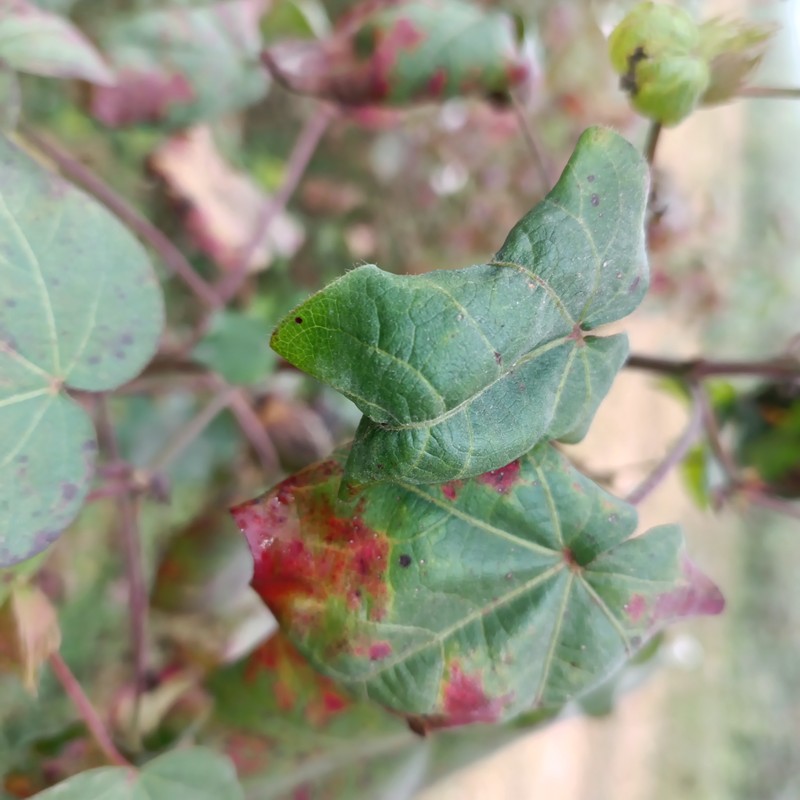
Label: Leaf Redding